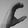
ASL letter: C